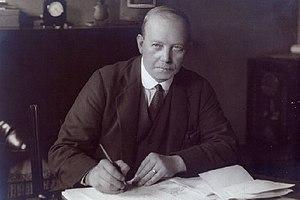
Archibald Leitch était un architecte écossais surtout connu pour avoir dessiné les plans de nombreux stades de football dans toute la Grande-Bretagne.